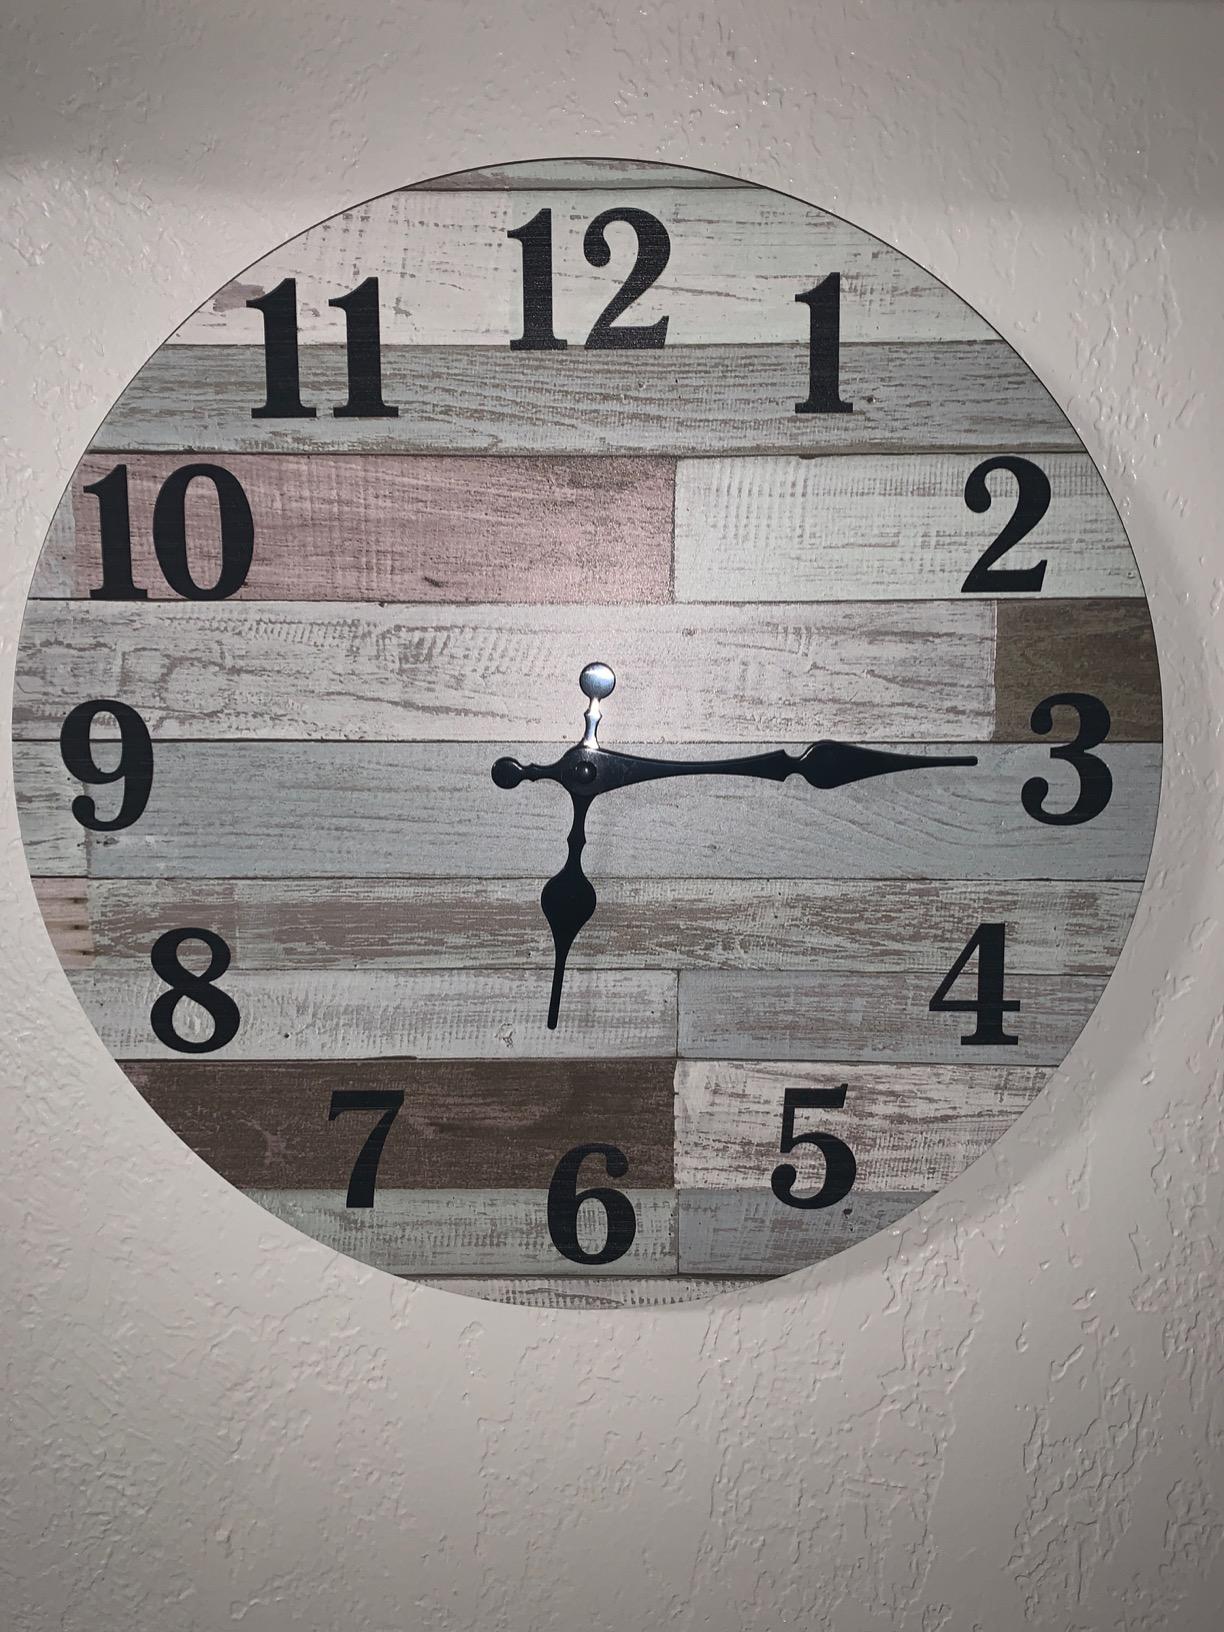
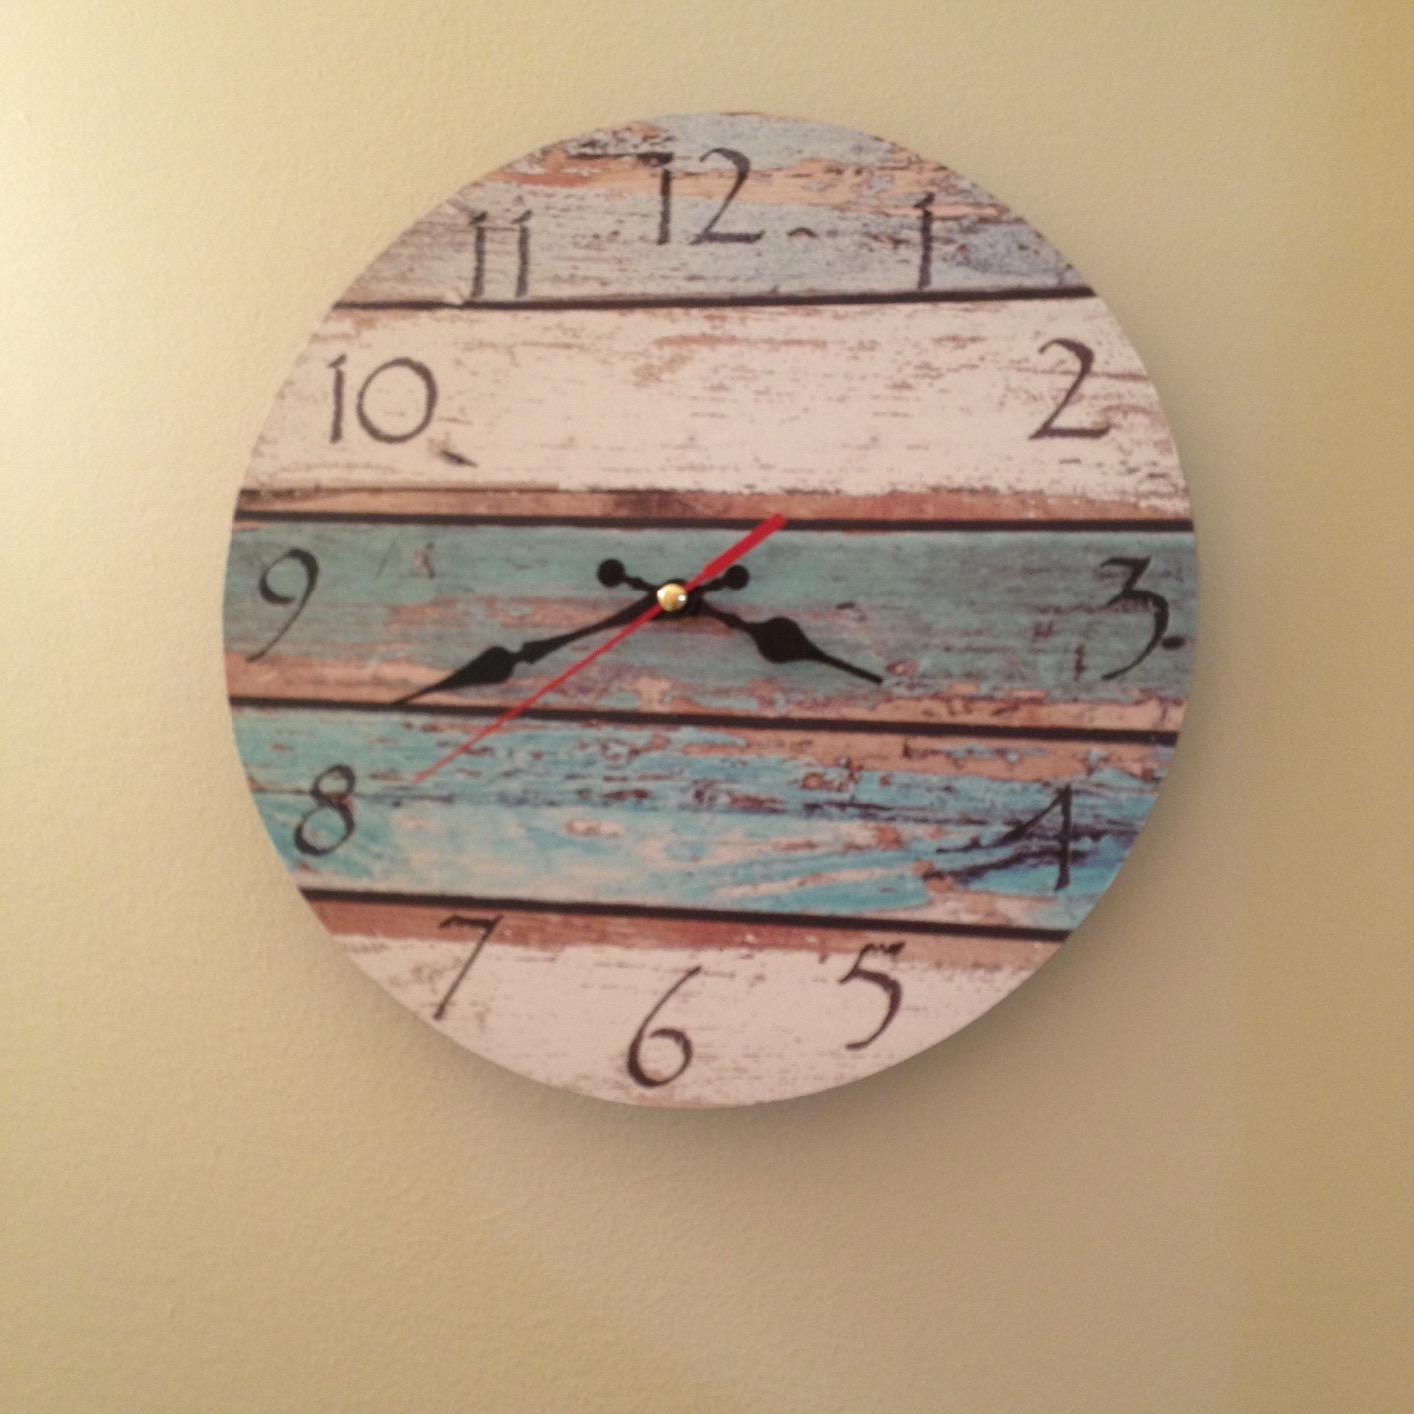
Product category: clock
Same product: no